Buxton School (Massachusetts)

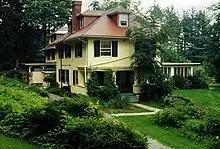
The Main House at Buxton.

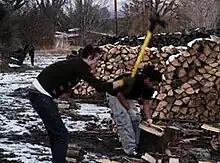
Students at Buxton participating in work program.

The school was founded by Ellen Geer Sangster in 1928 as a coeducational country day school in Short Hills, New Jersey. In 1947, the high school was moved to Sangster's family estate in Williamstown and formed anew as a boarding school. Nineteen students and many faculty members followed Sangster from New Jersey to Williamstown's nascent boarding school. The primary and middle schools stayed in Short Hills as the newly formed Far Brook School.